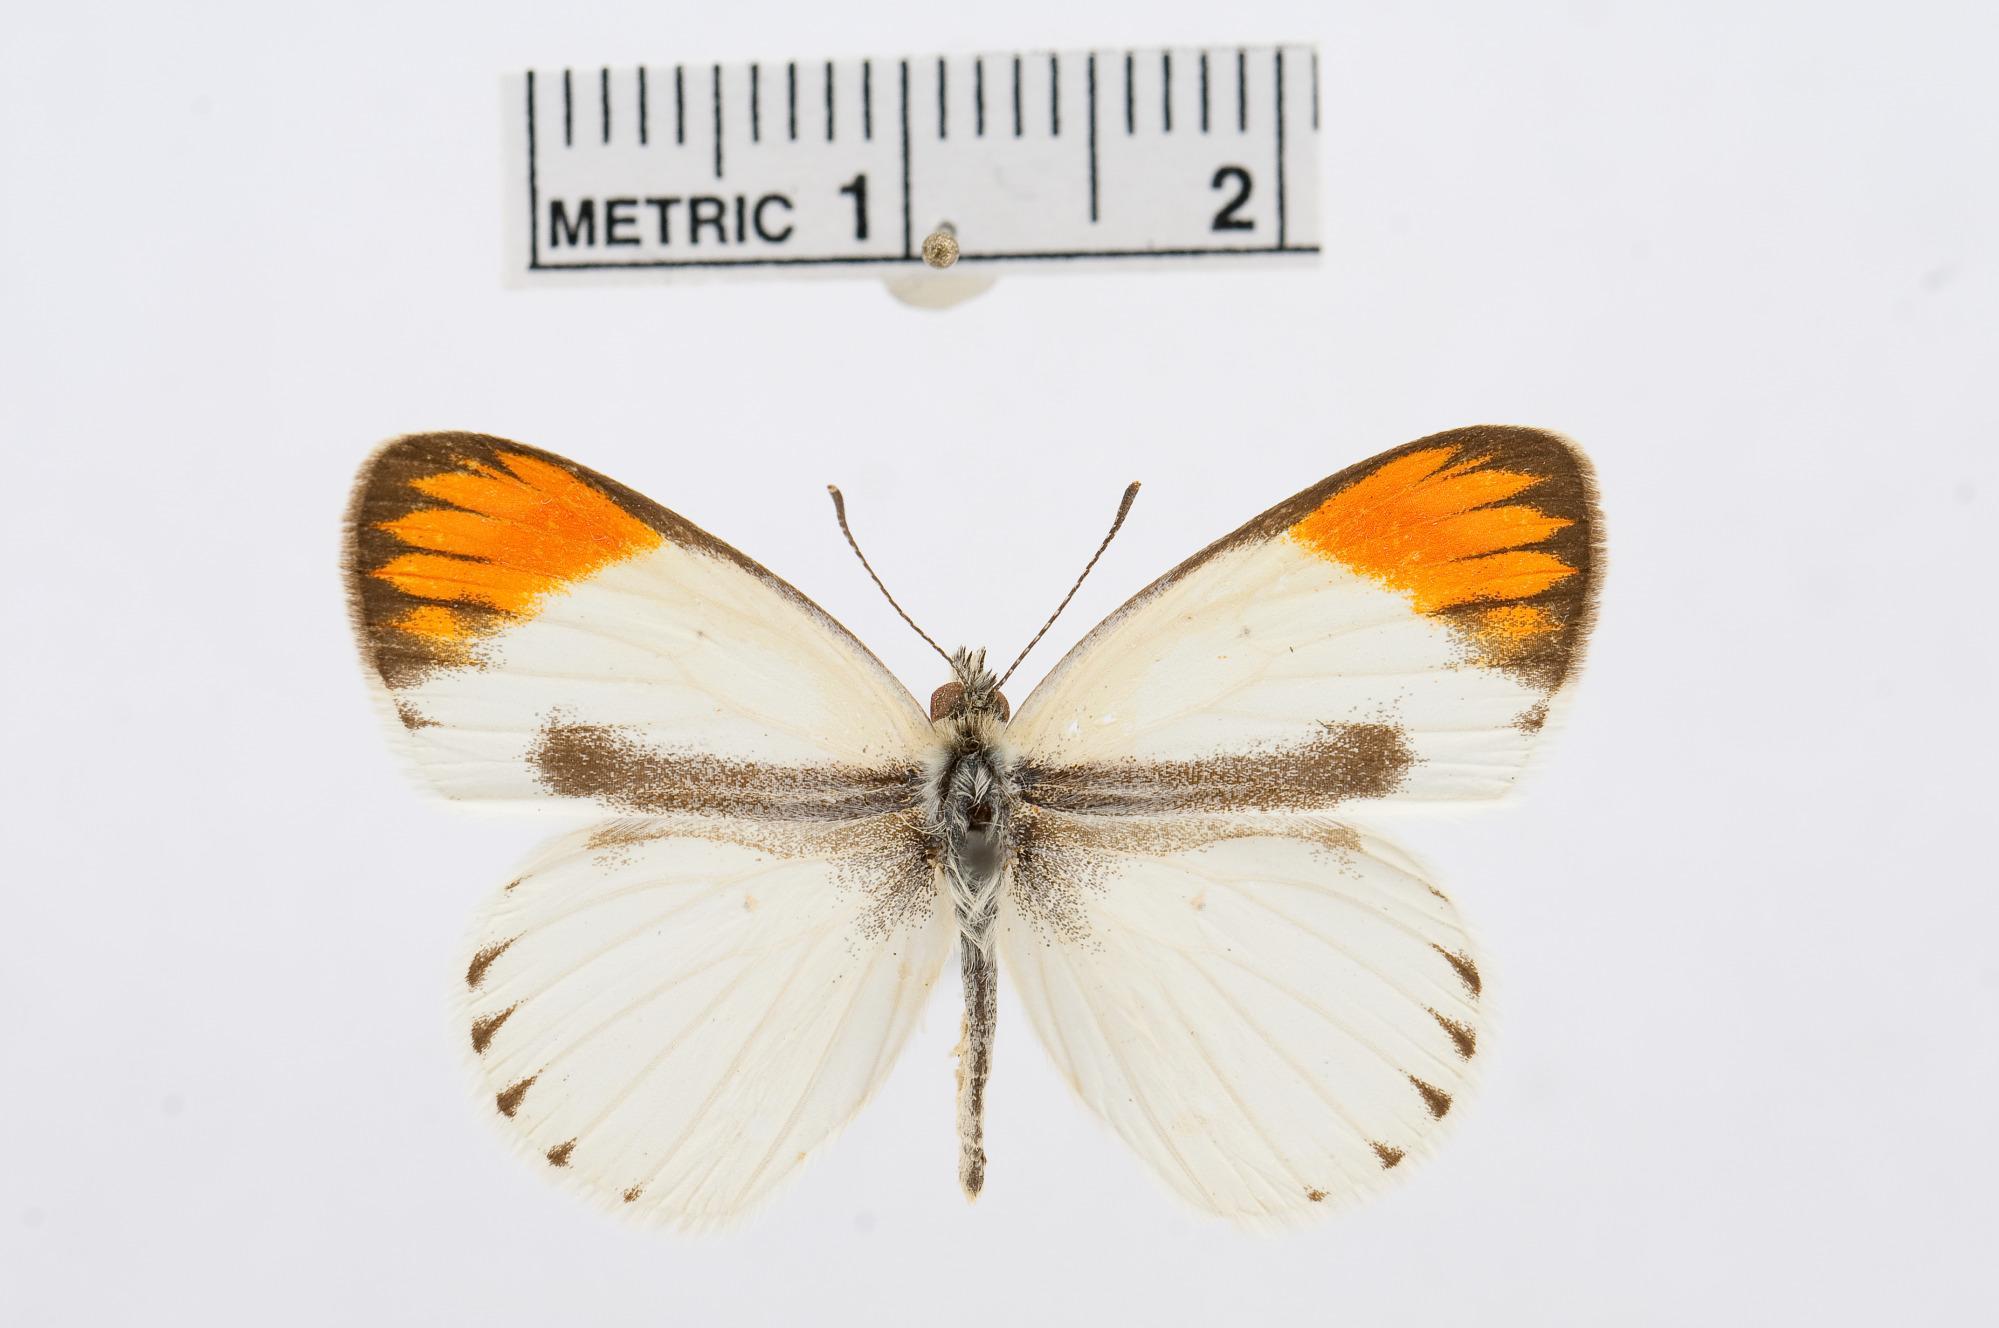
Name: Colotis evagore
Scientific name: Colotis evagore
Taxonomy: Animalia, Arthropoda, Hexapoda, Insecta, Lepidoptera, Pieridae, Pierinae